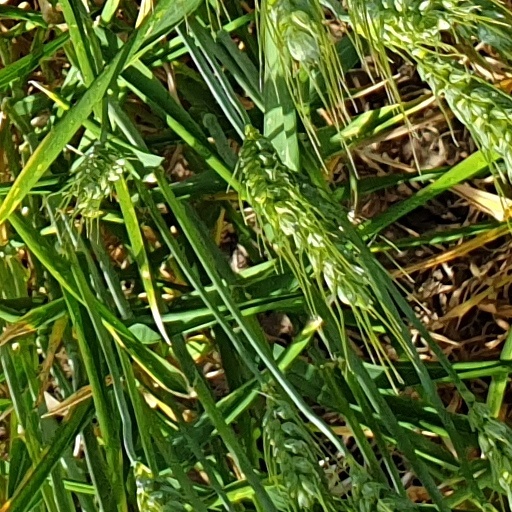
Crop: wheat